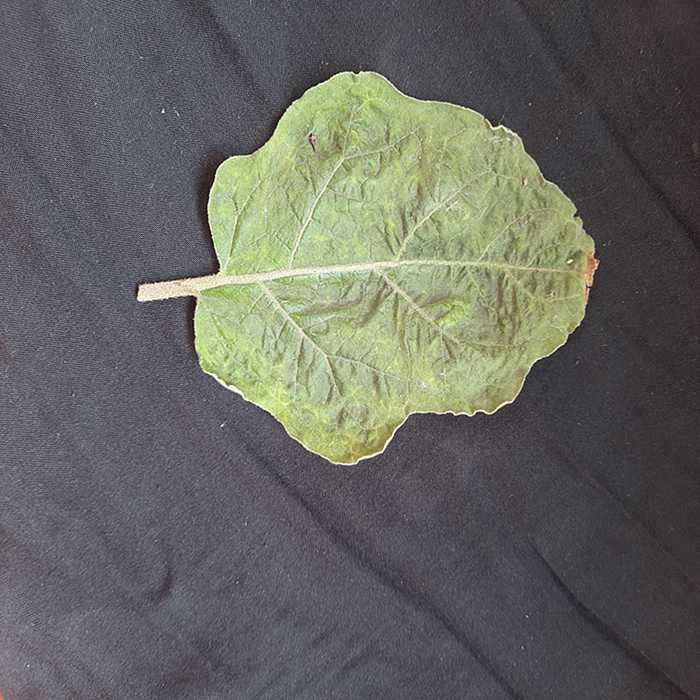
Plant: Eggplant
Label: Eggplant begomovirus